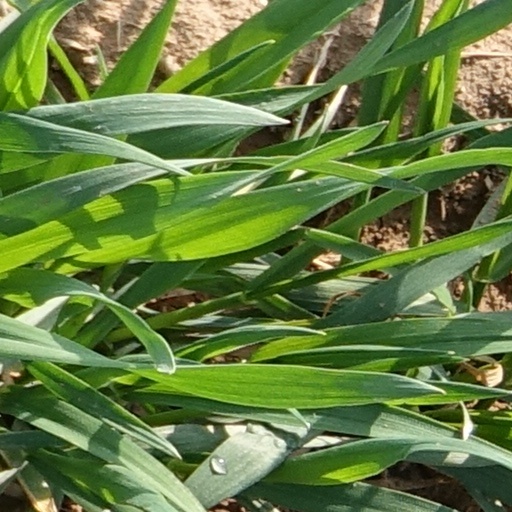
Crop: wheat